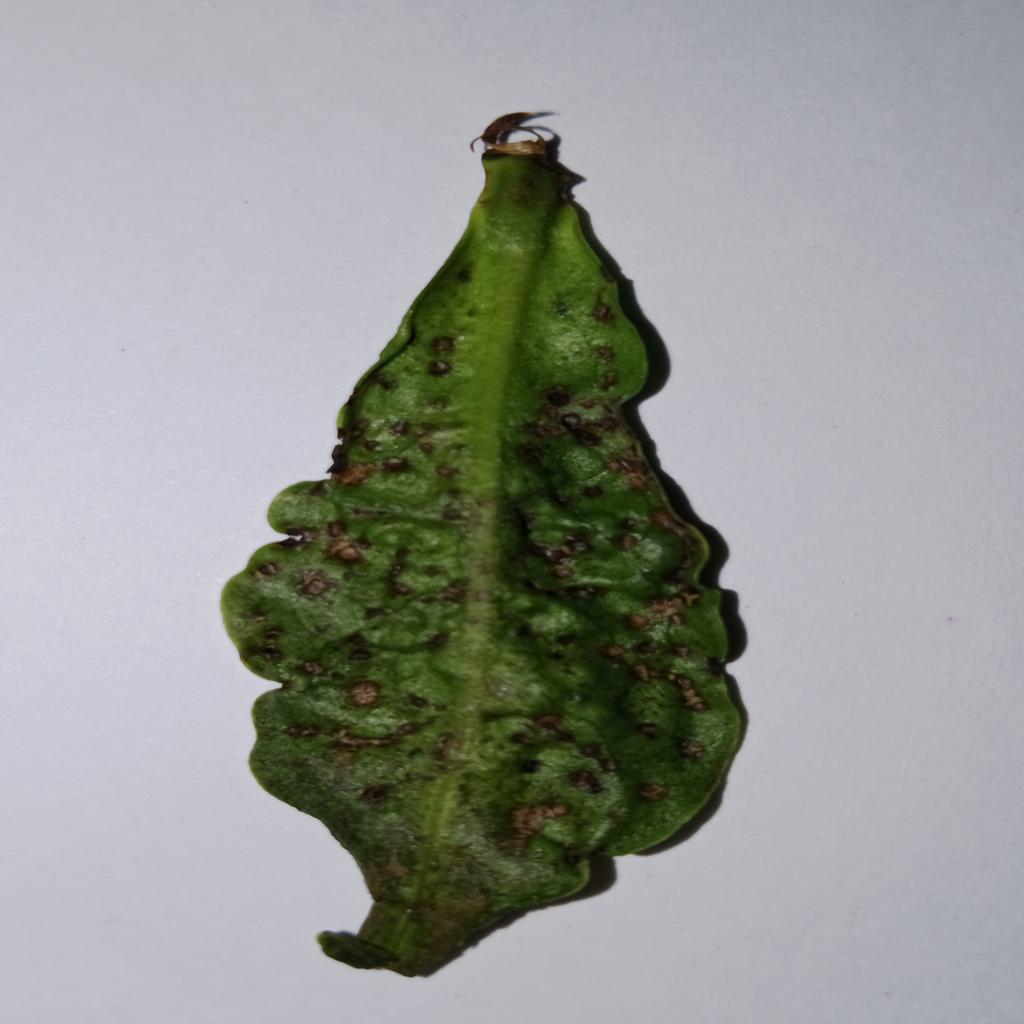
Label: Tea red scab